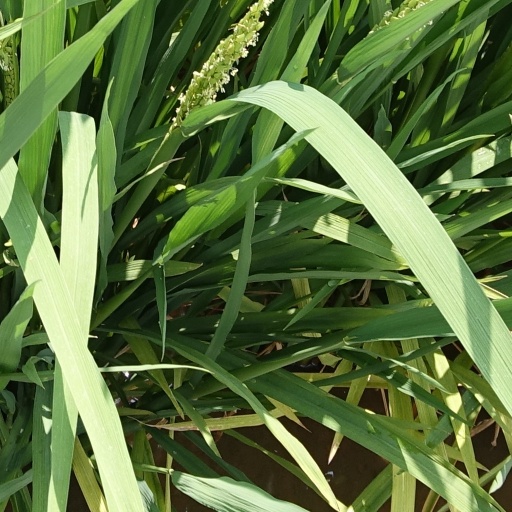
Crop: rice